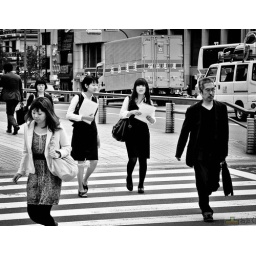
Somewhere near the Tsukiji fish market - we were waiting for the shops in Ginza to open...